Justin Chambers

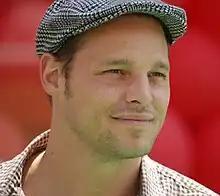
Chambers at the premiere of "Up" in 2009

In 1993, he married Keisha Chambers, a former model agency booker. The two met while Chambers was working for ad campaigns for Calvin Klein and Keisha was working at a modeling agency. They have five children: Isabella (b. December 1994), twins Maya and Kaila (b. June 1997), Eva (b. March 1999), and Jackson (b. January 2002). They have adopted two rescue dogs and own a beagle.